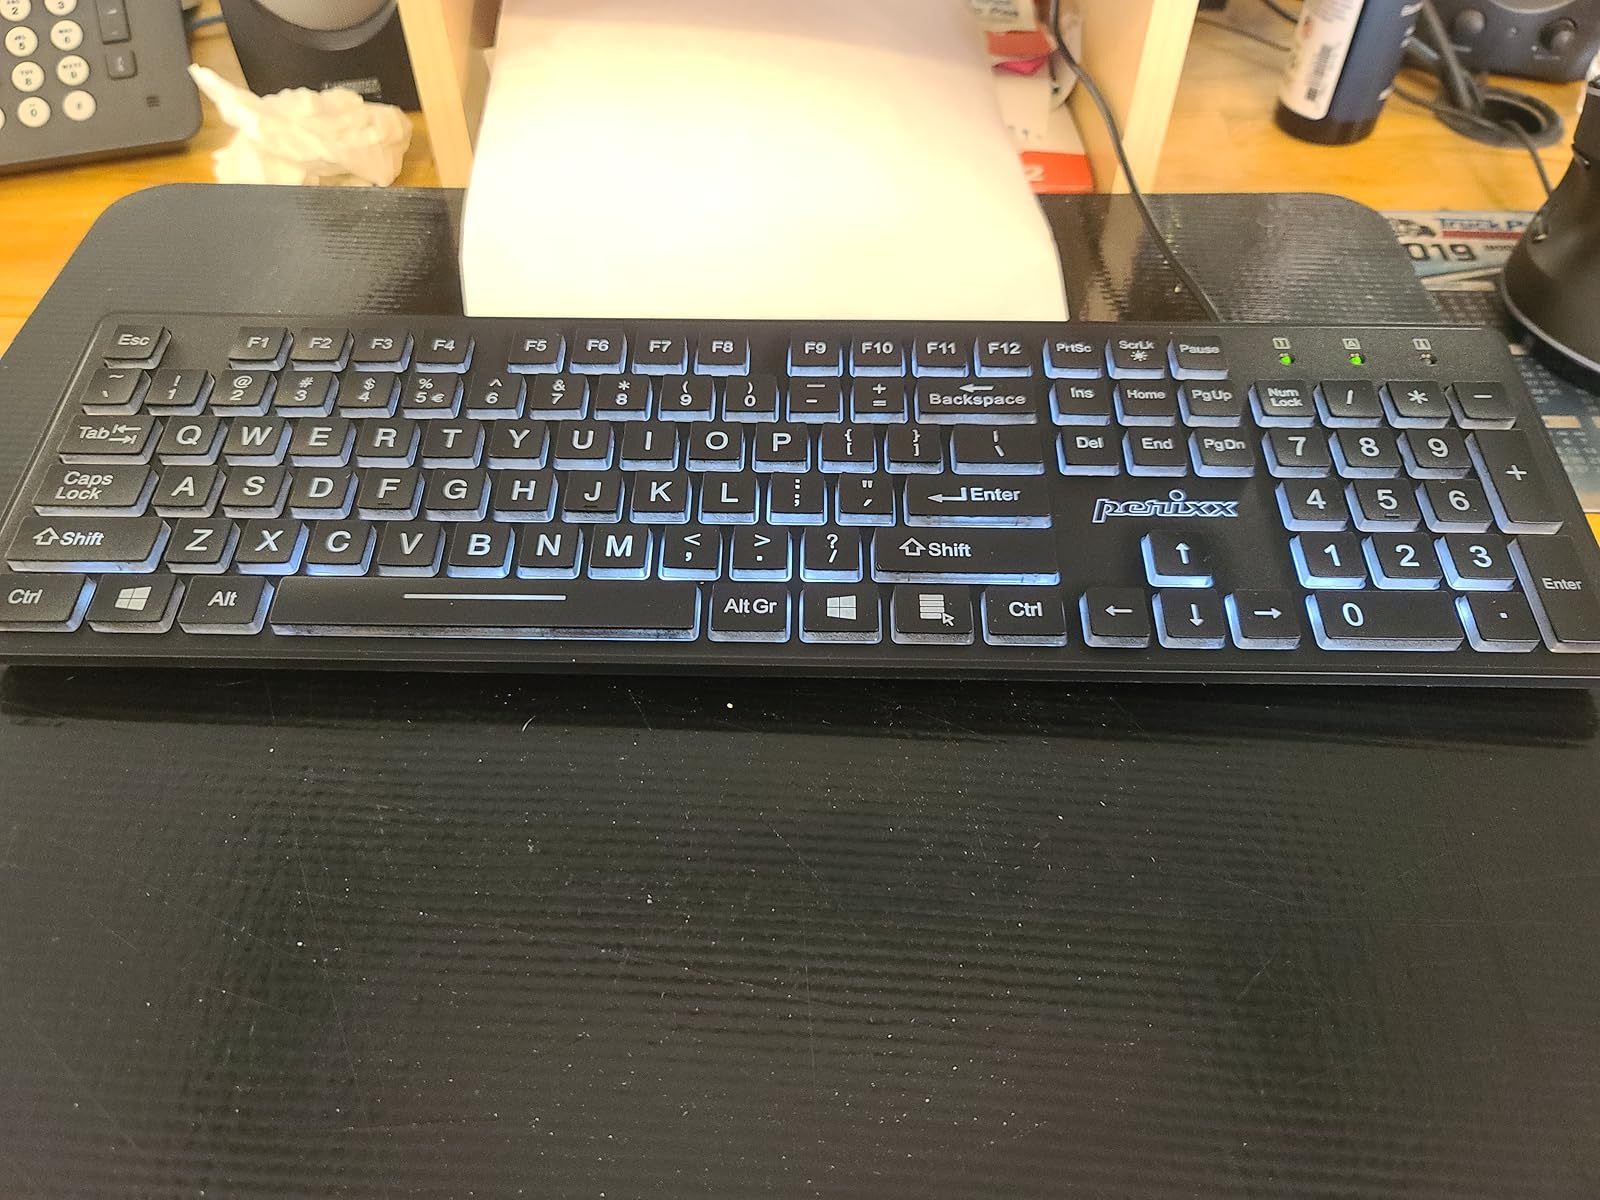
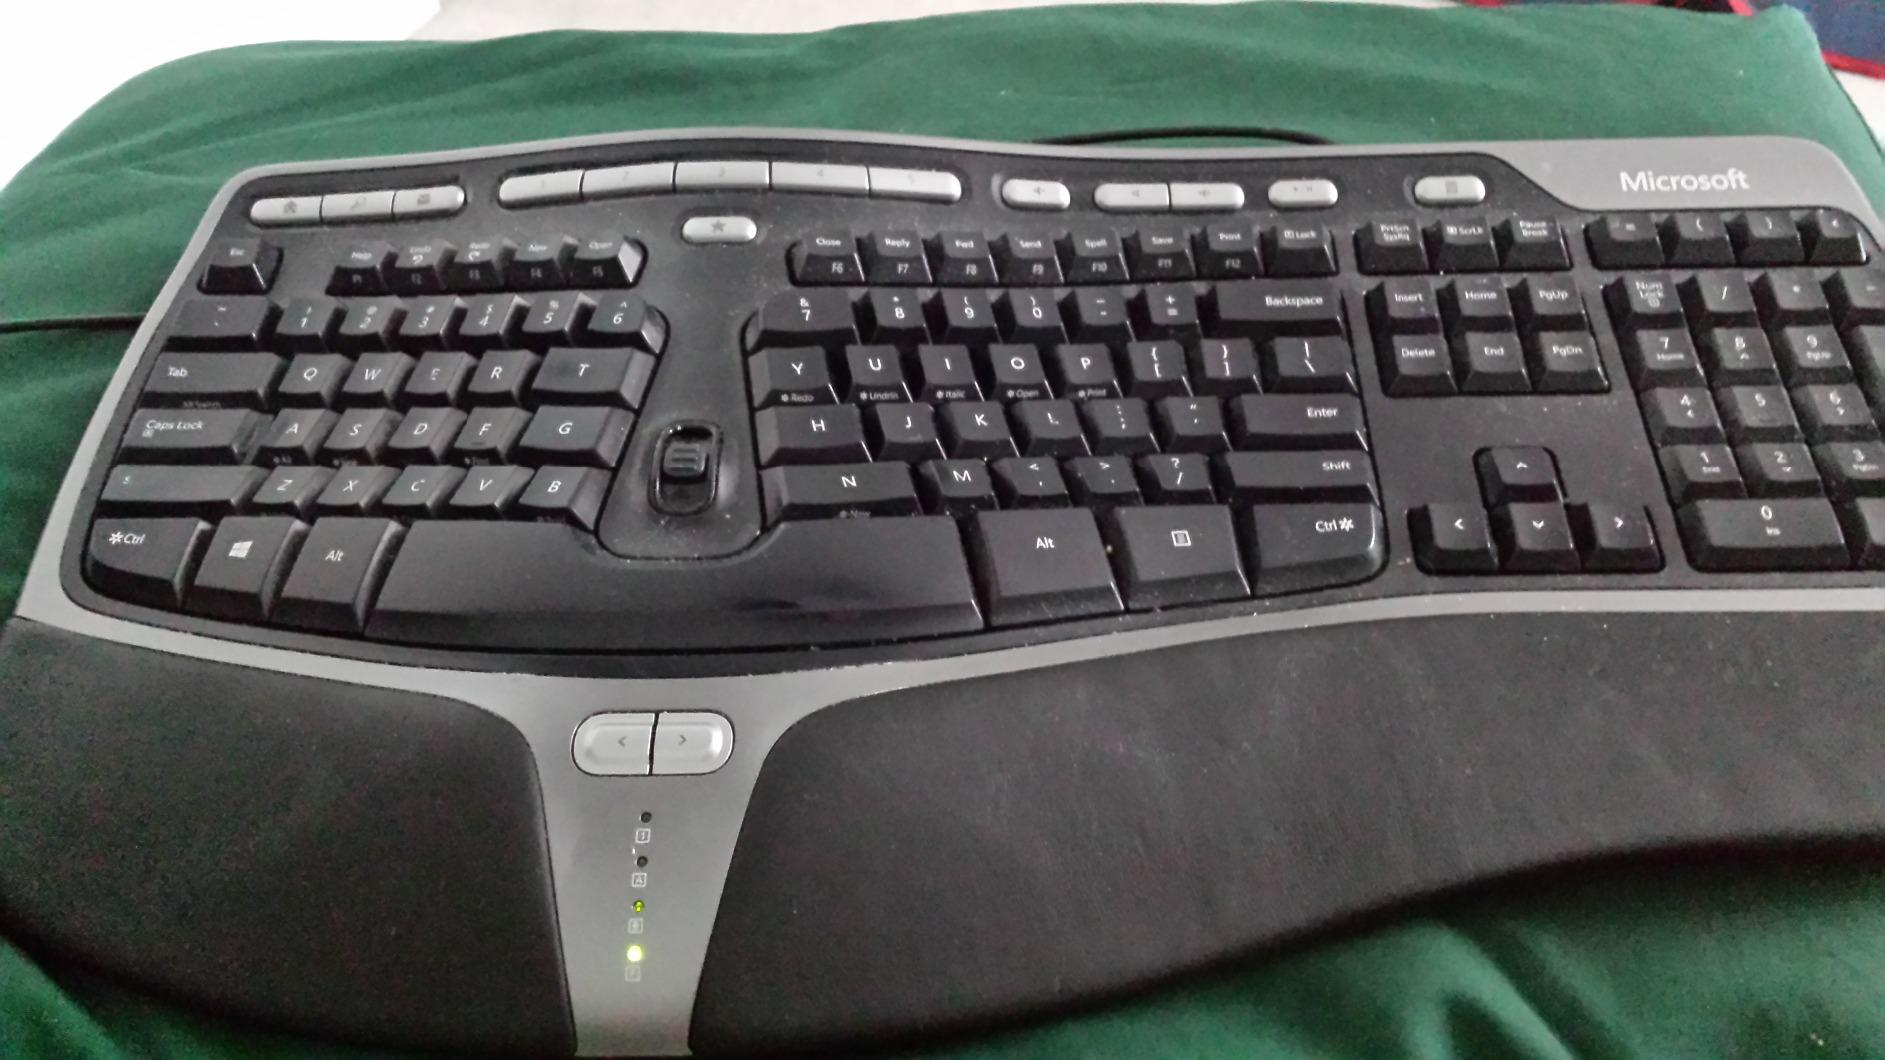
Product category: keyboard
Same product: no